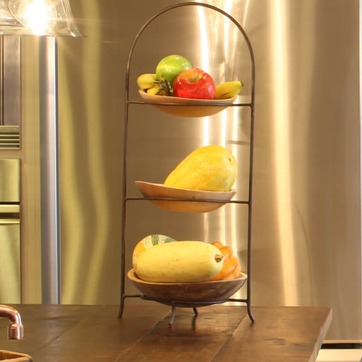
Material: food